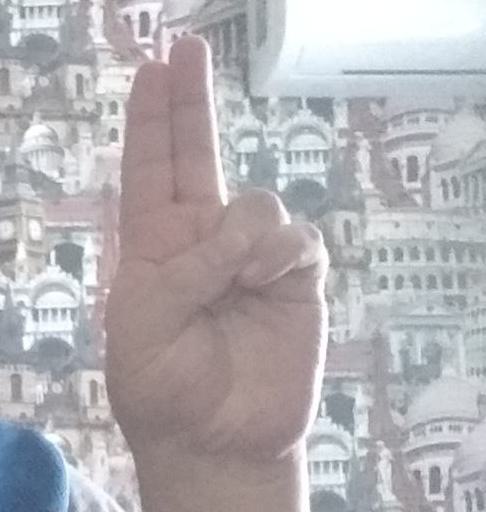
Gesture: two_up